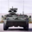
Label: tank